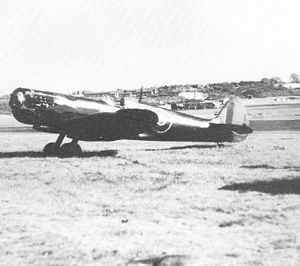
Supermarine Spitfire / Operationel historie / Hastigheds- og højderekorder
Spitfire Mk XI fløjet af Sqn. Ldr. Martindale efter flyvningen 27. April 1944 med skader efter at have opnået en hastighed på 998 km/t (620 mph eller Mach 0.92)
Supermarine Spitfire er et ensædet Britisk jagerfly, benyttet af Royal Air Force og andre Allierede luftvåben før, under og efter 2. verdenskrig. Der blev fremstillet mange varianter af Spitfire, med et antal særlige vingekonfigurationer, og flyet blev produceret i større styktal end alle andre britiske fly. Det var også den eneste britiske jager, der blev produceret kontinuerligt igennem hele krigen. Spitfire er muligvis det mest ikoniske fly der nogensinde er lavet, og er stadigvæk populær blandt entusiaster; der er p.t. omkring 60 flyvedygtige eksemplarer, og mange flere er udstillet statisk i flymuseer verden over.